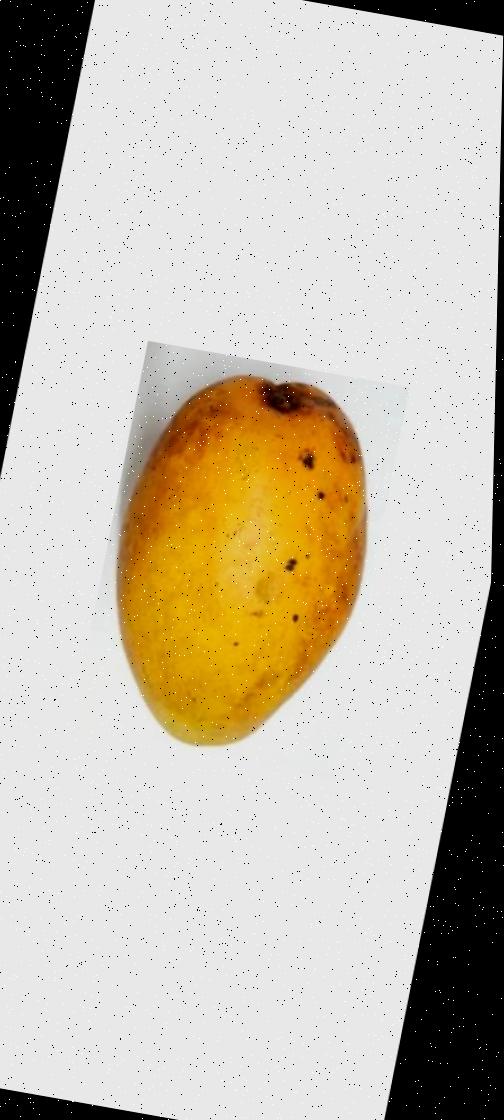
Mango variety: Bari-11